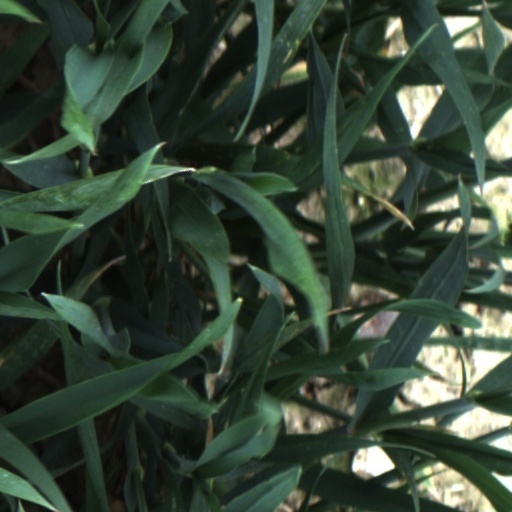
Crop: wheat